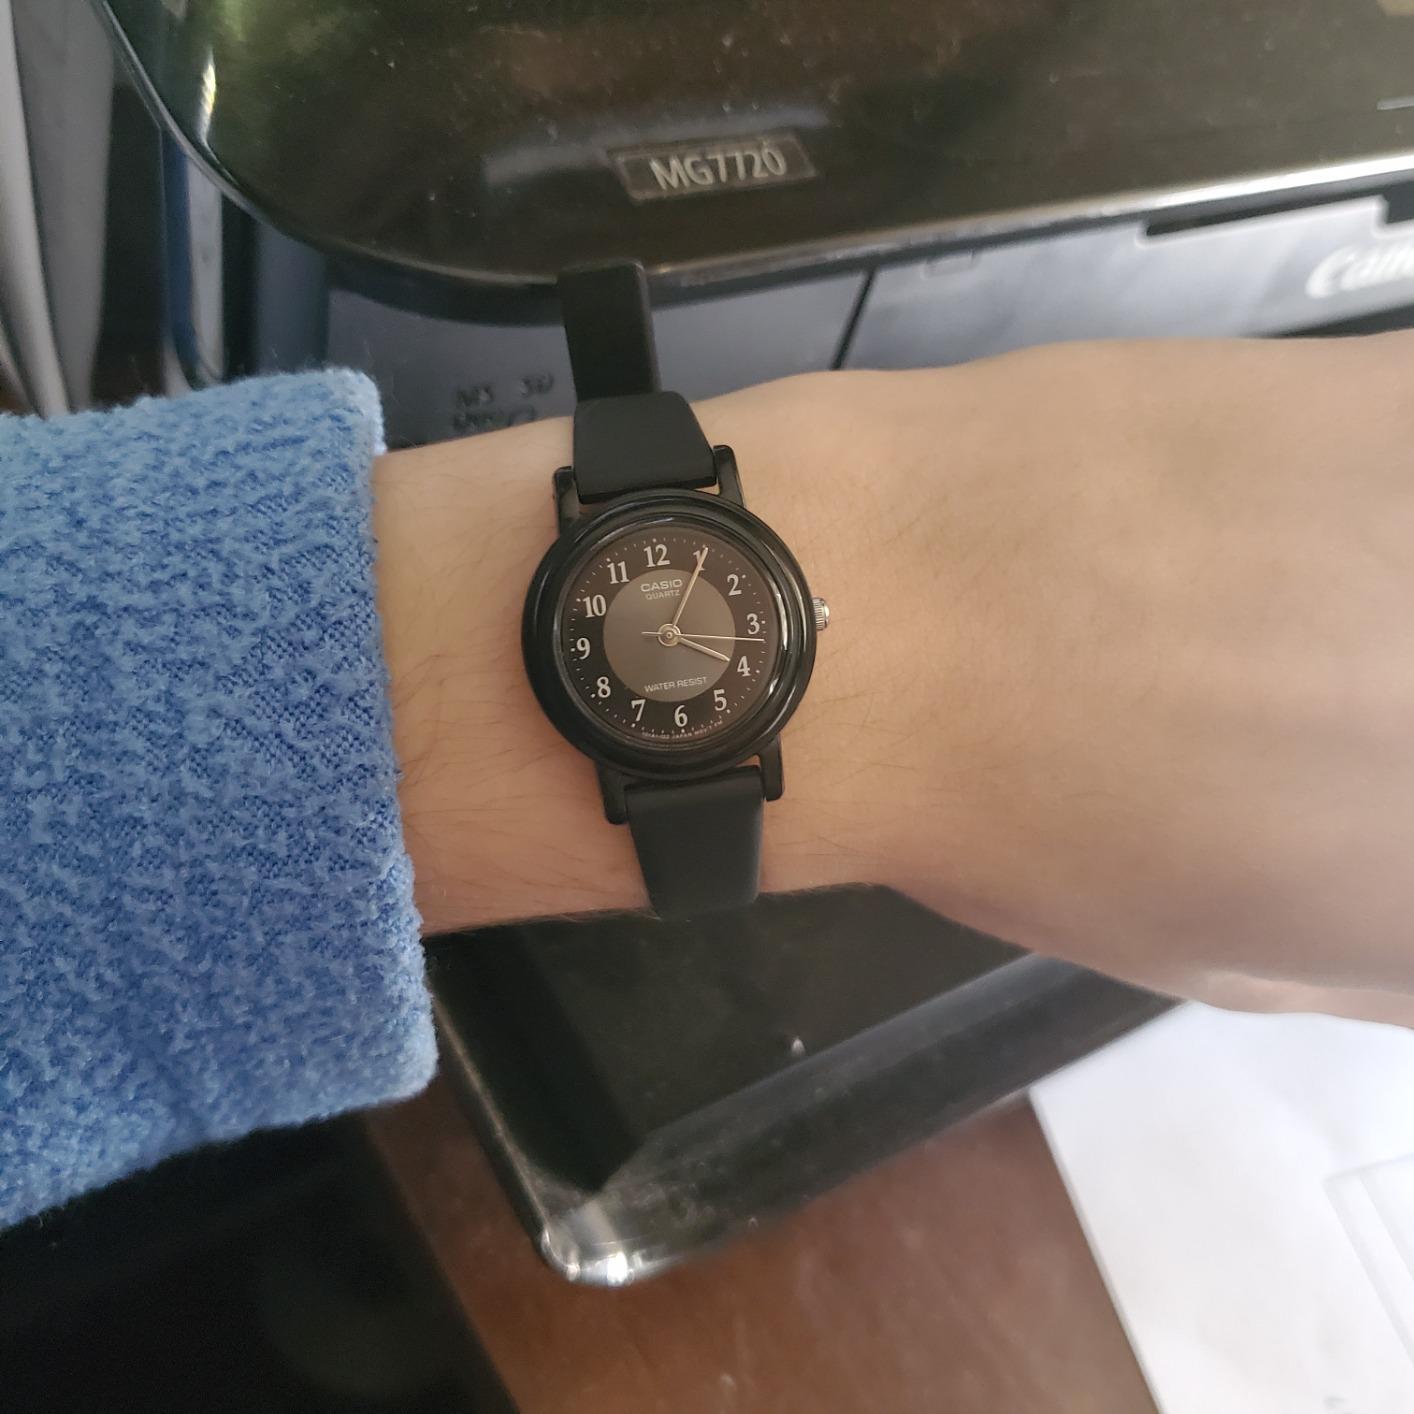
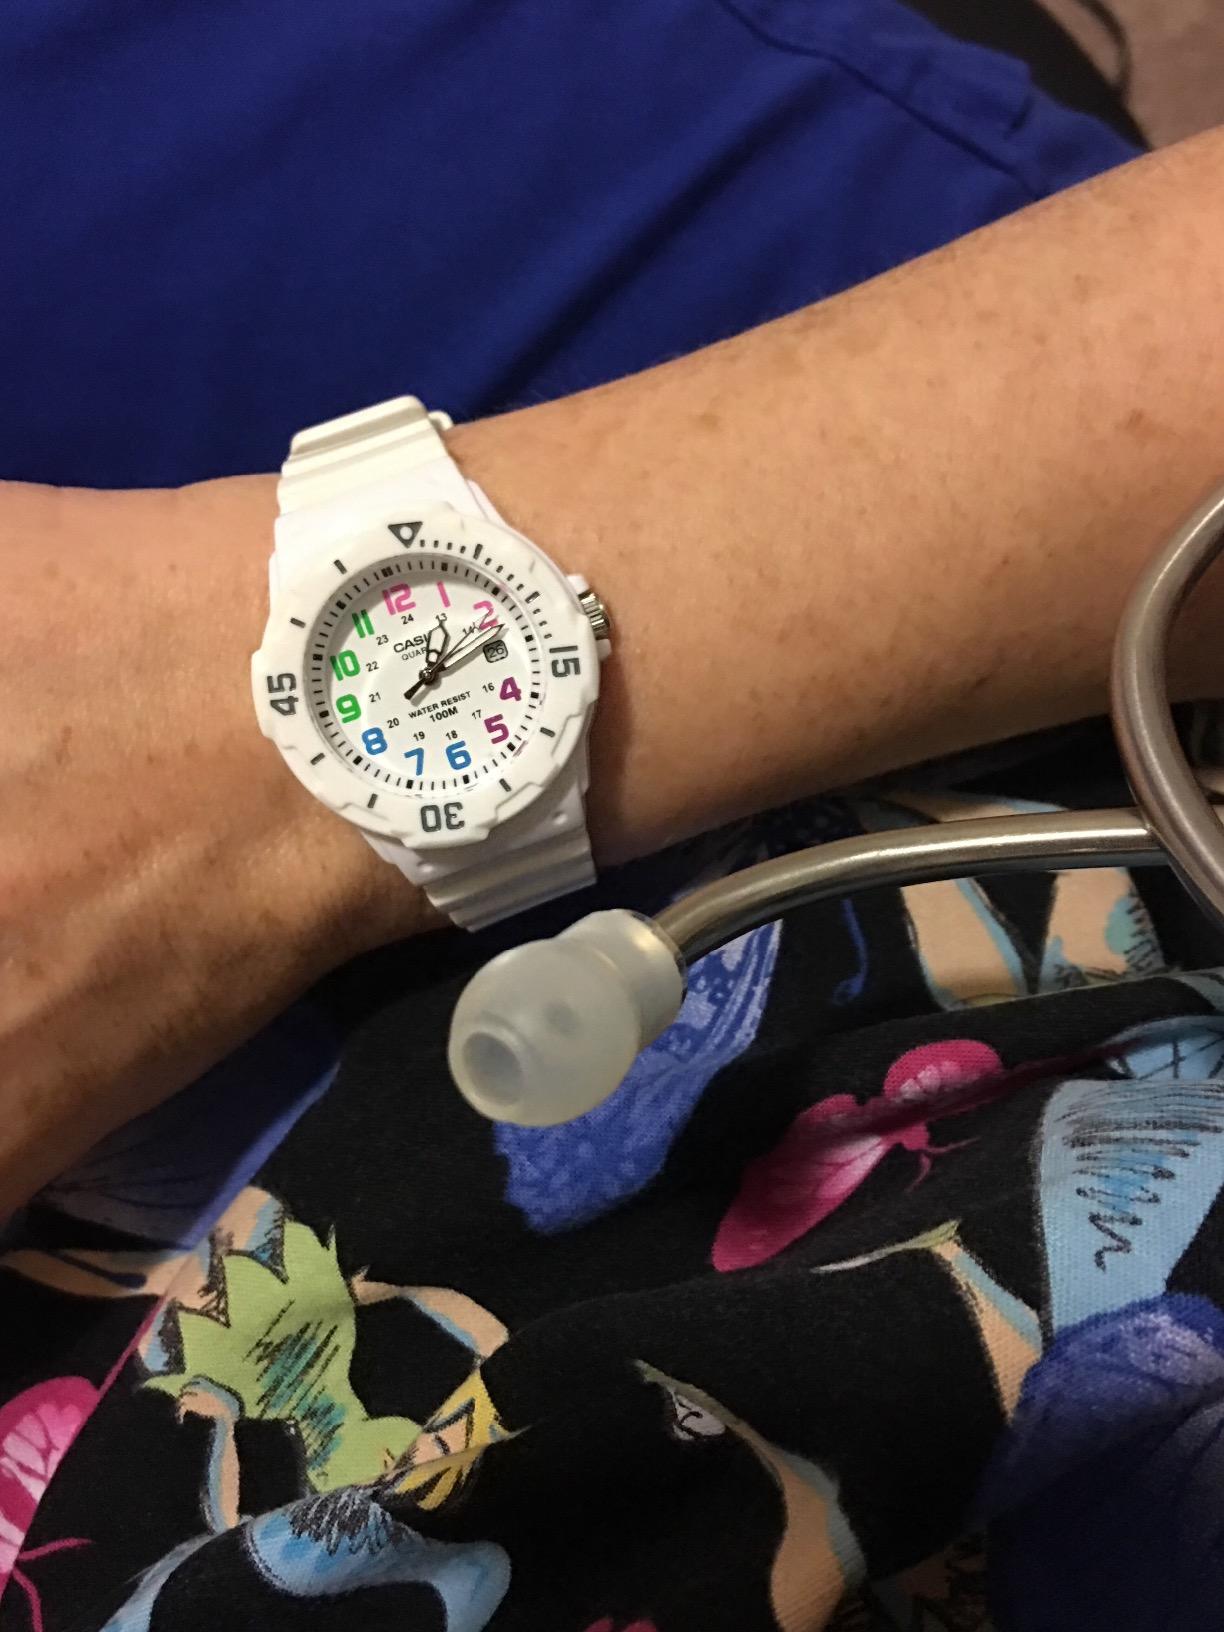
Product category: accessories_watch
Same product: no